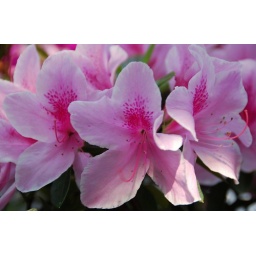
They are so many popping around Tokyo in all shades of pink and white